Capacitive coupling

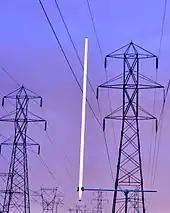
Capacitive coupling from high-voltage power lines can light a lamp continuously at low intensity.

In its simplest implementation, capacitive coupling is achieved by placing a capacitor between two nodes. Where analysis of many points in a circuit is carried out, the capacitance at each point and between points can be described in a matrix form.